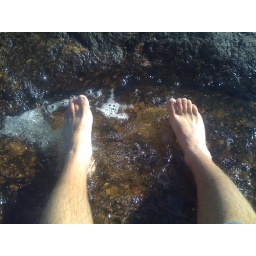
My feet in the sand river